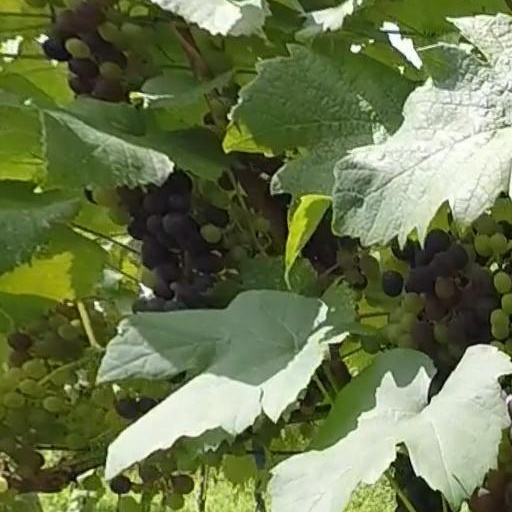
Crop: grape